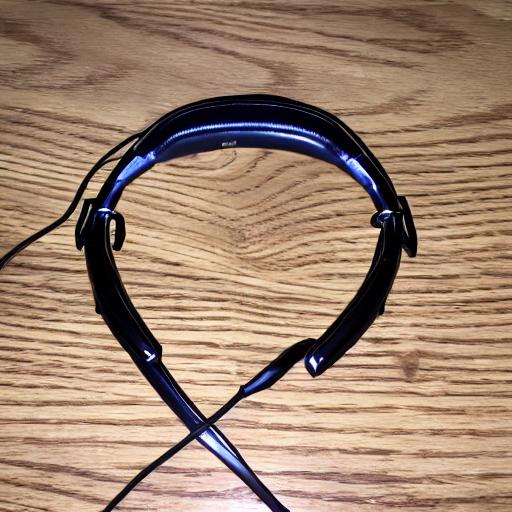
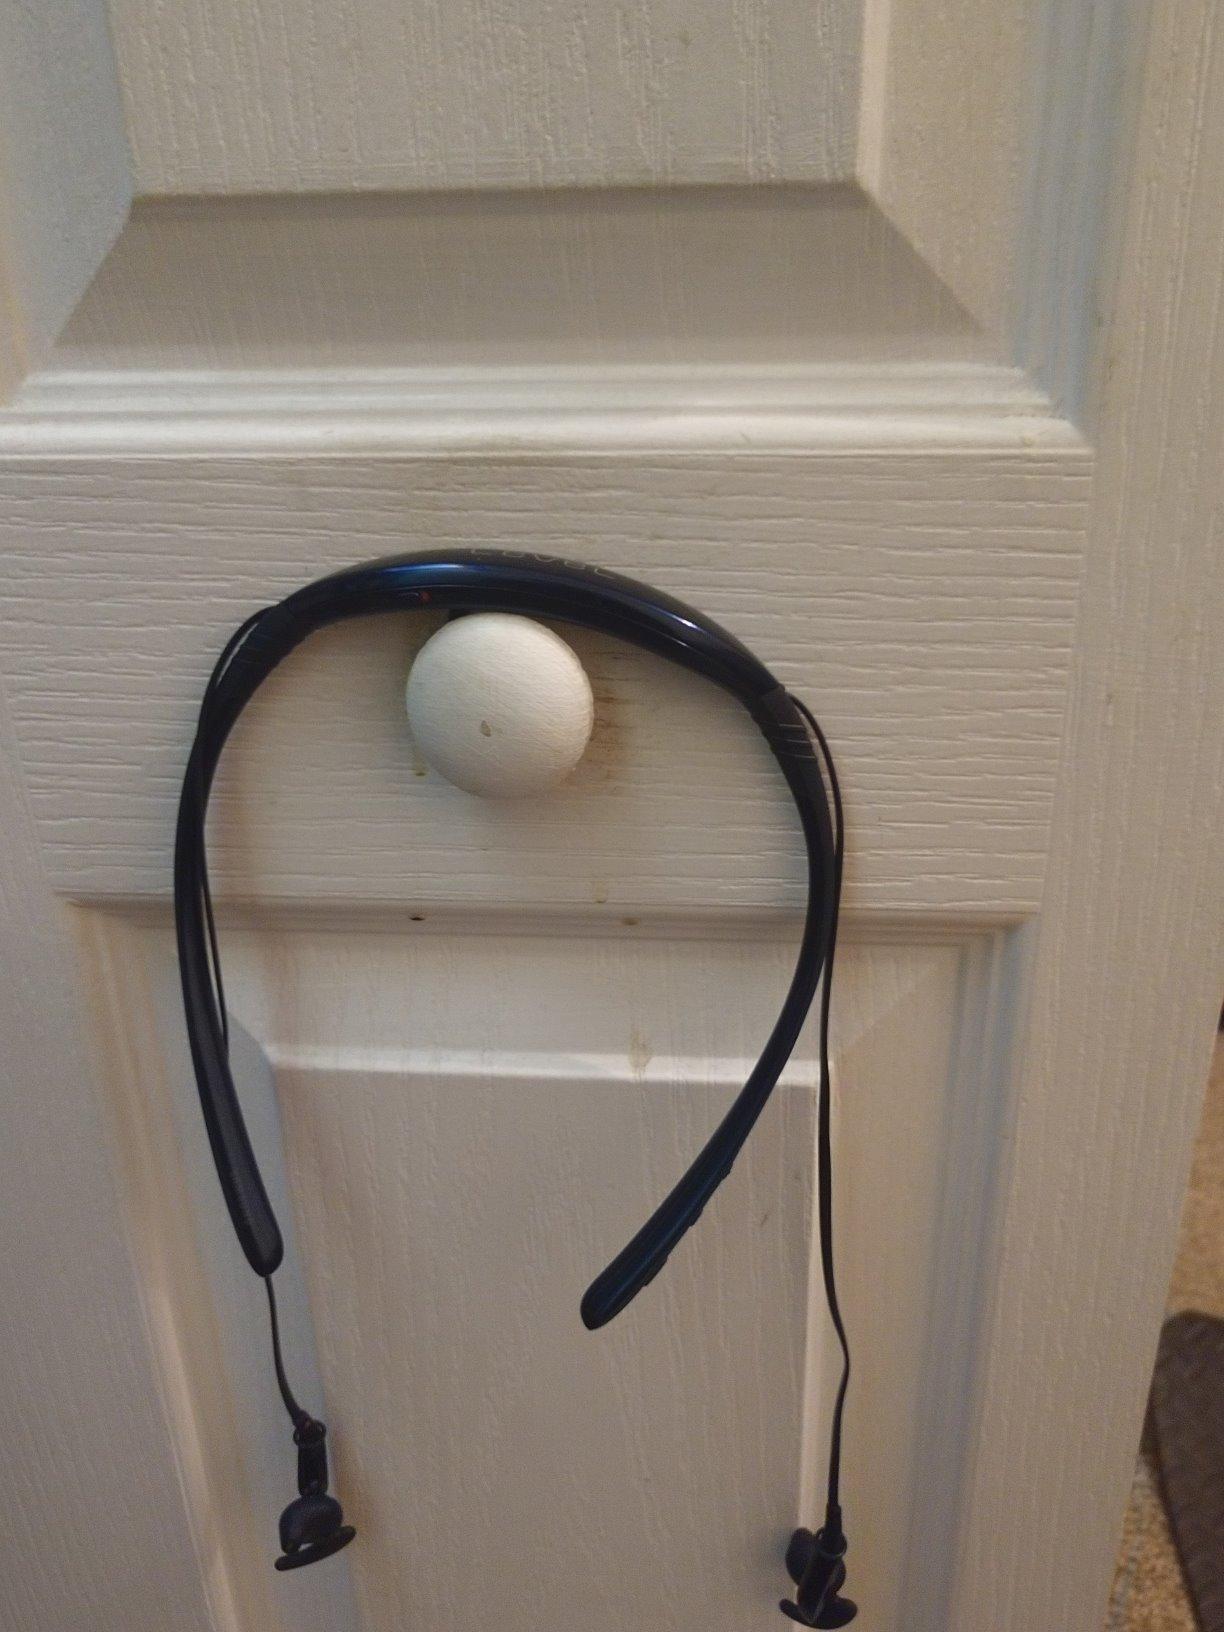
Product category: headphones
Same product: no